Mike Pence

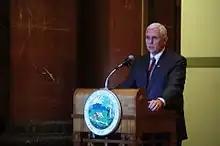
Governor Pence addresses Indiana State Military at the Indiana War memorial on Veterans Day, 2014.

In his first year in office, Pence opposed President George W. Bush's No Child Left Behind Act in 2001, as well as President Bush's Medicare prescription drug expansion in 2003. Pence was re-elected four more times by comfortable margins. In the 2006, 2008, and 2010 House elections, he defeated Democrat Barry Welsh.